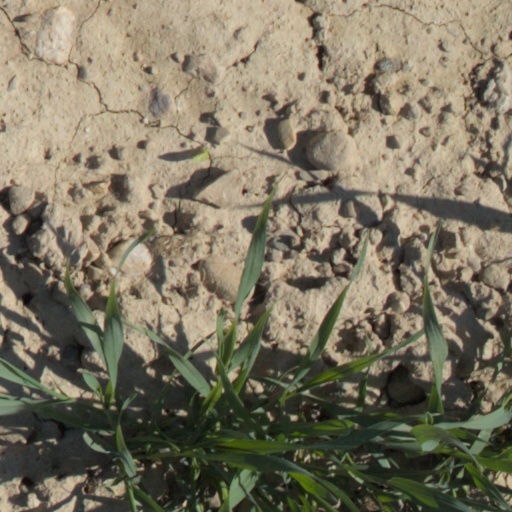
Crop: wheat